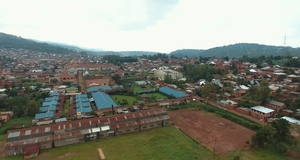
Bukavu
Bukavu
Bukavu er en by i den østlige del af Demokratiske Republik Congo, med et indbyggertal på cirka 476.000. Byen ligger ved breden af Kivusøen, der danner grænse til nabolandene Rwanda og Burundi.